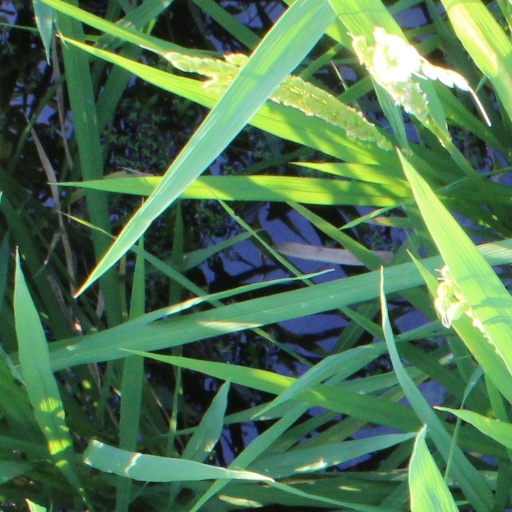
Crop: rice